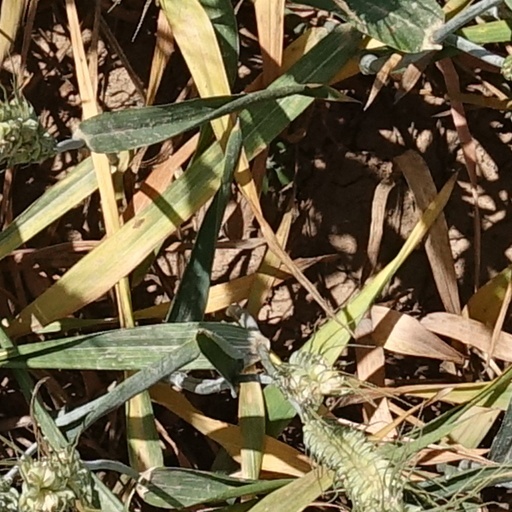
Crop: wheat